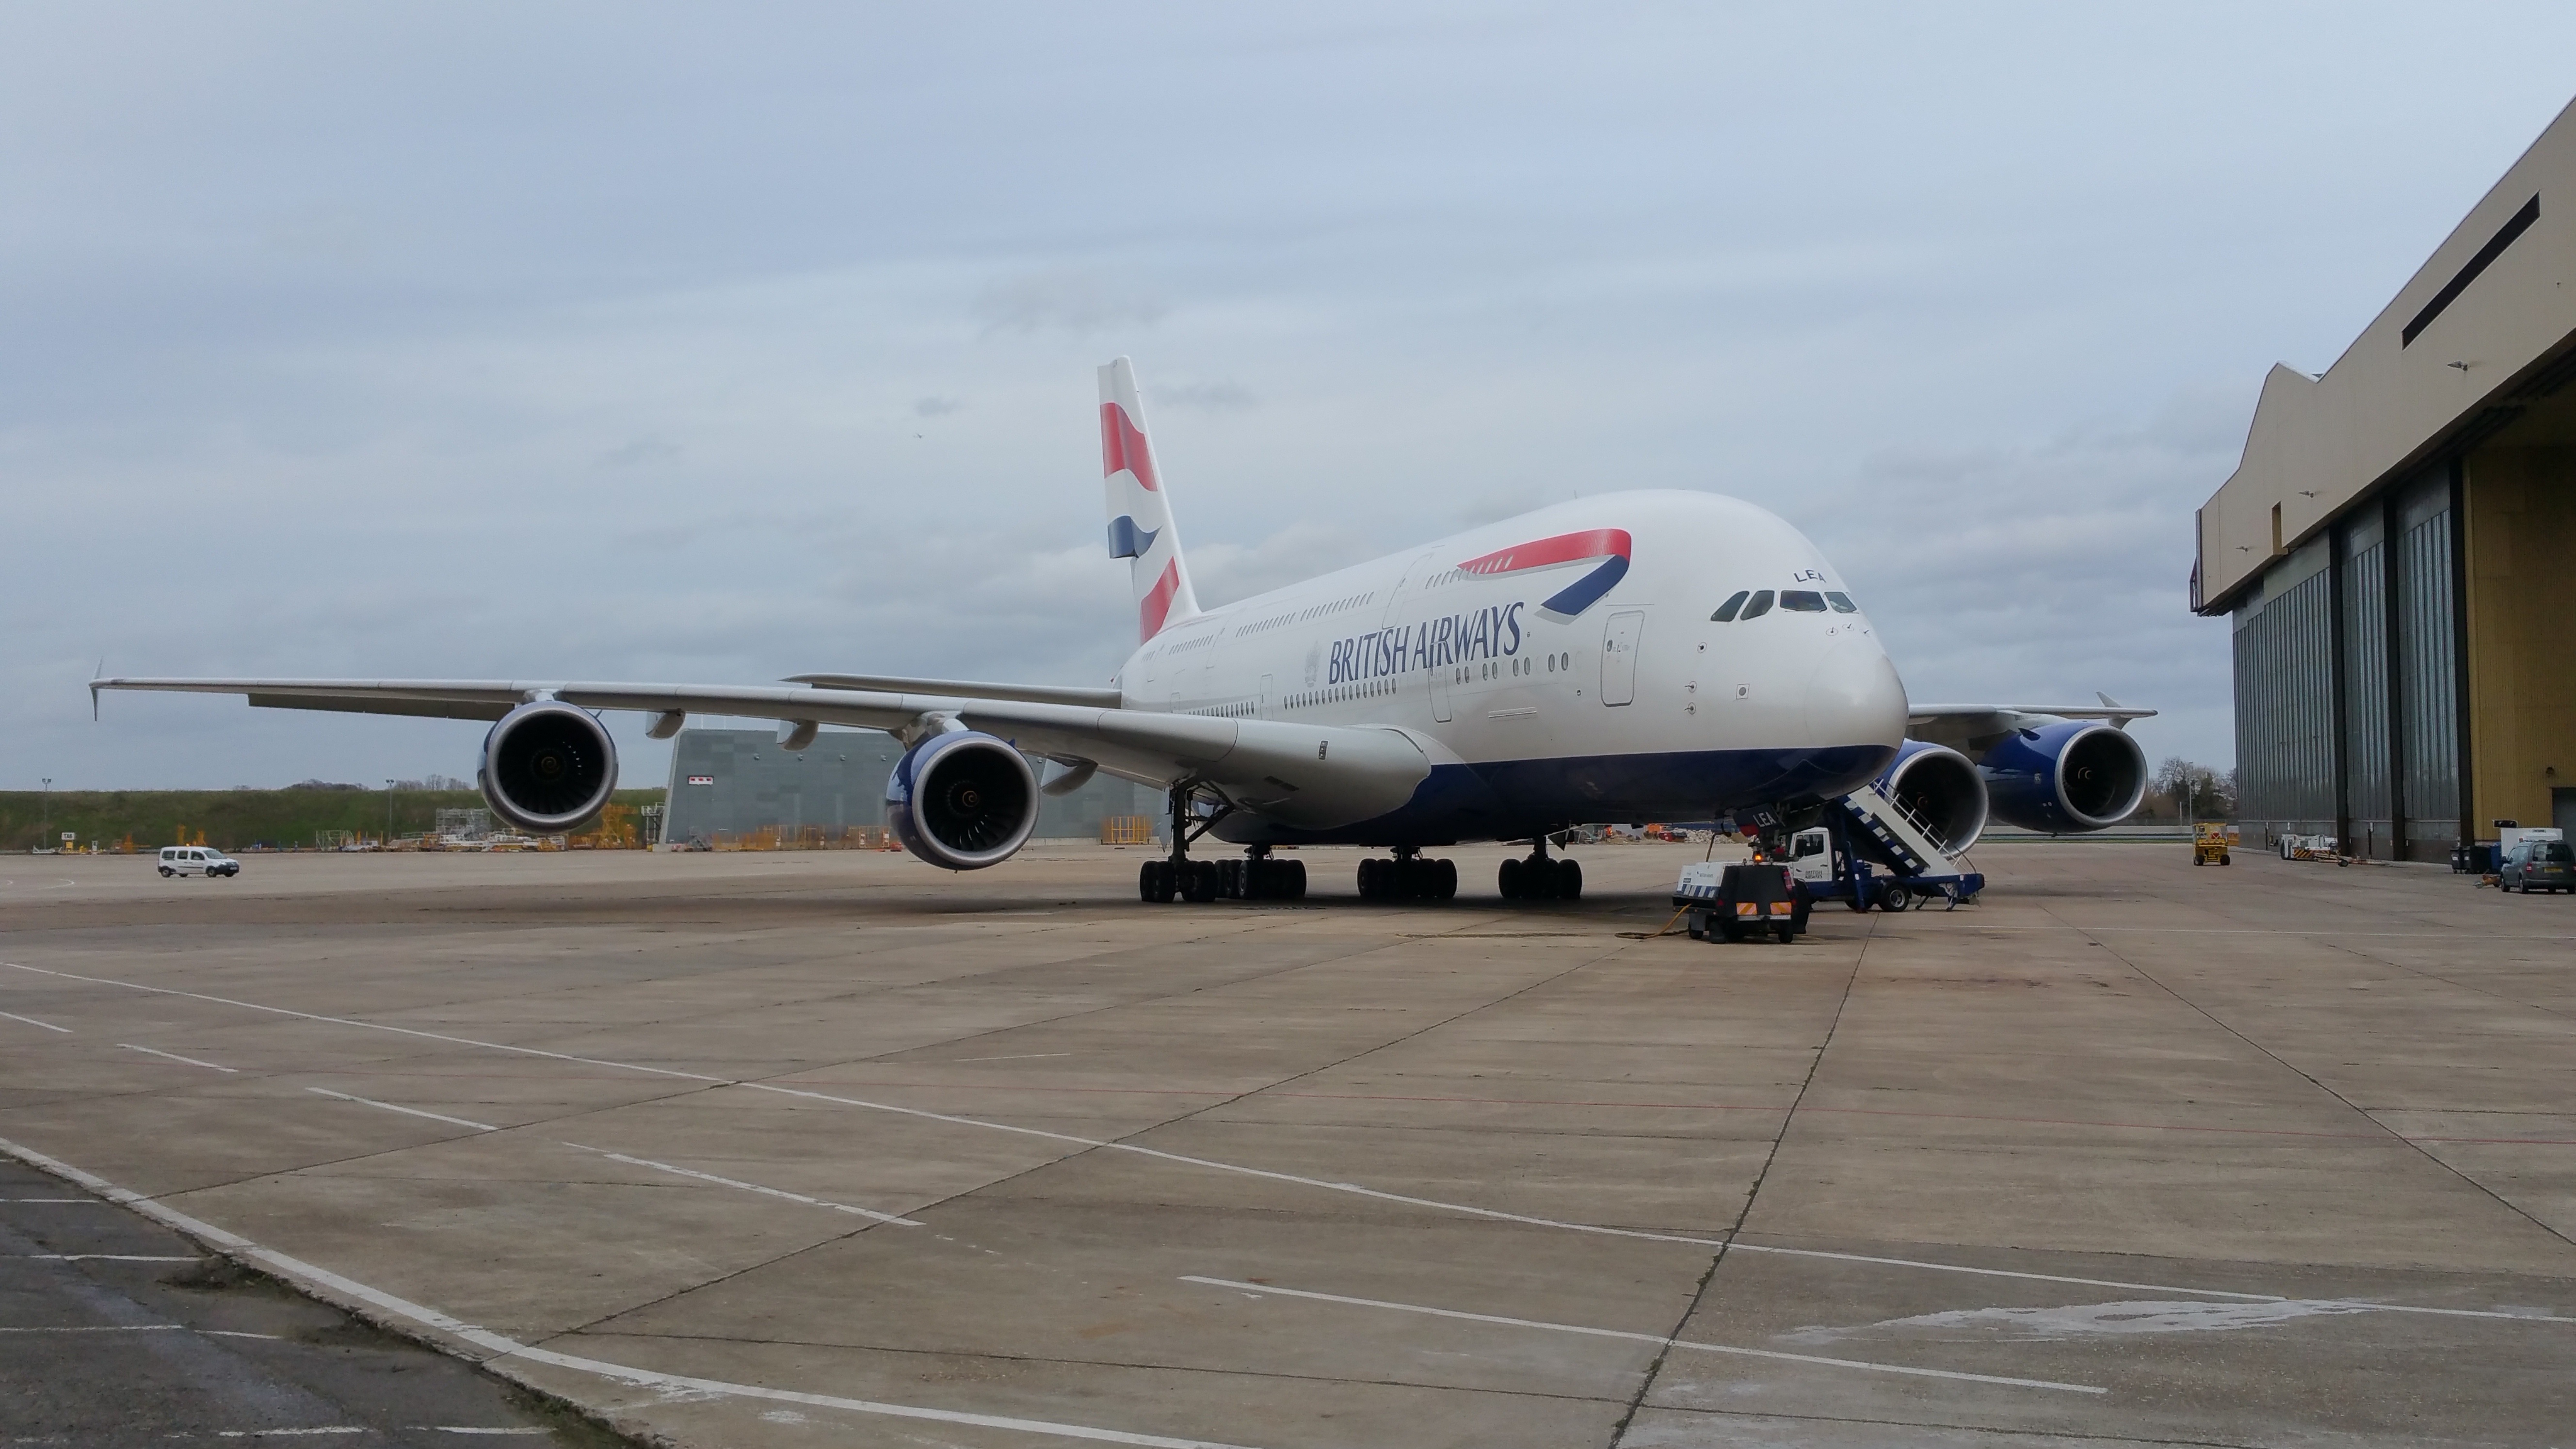
airplane, plane, aircraft, vehicle, airline, aviation, airliner, airbus, a380, boeing, takeoff, jet aircraft, airbus a330, boeing 777, boeing 747, boeing 767, airbus a380, air travel, atmosphere of earth, wide body aircraft, airport apron, boeing 747 8, boeing 747 400